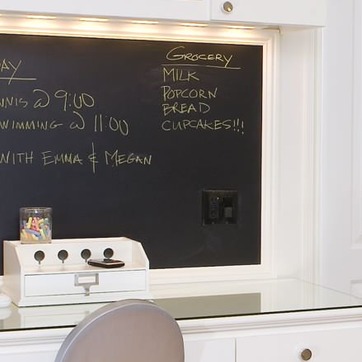
Material: other